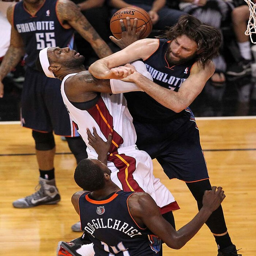
olympic athlete is fouled by basketball player during game of a quarterfinal .